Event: Nepal Earthquake
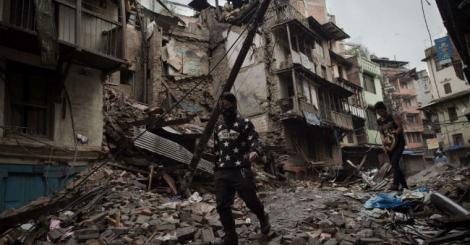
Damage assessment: damage